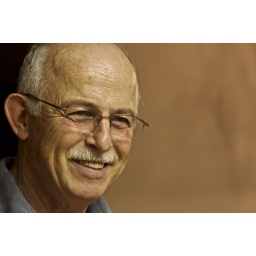
around the house we call him 'sparkles'professional male model.